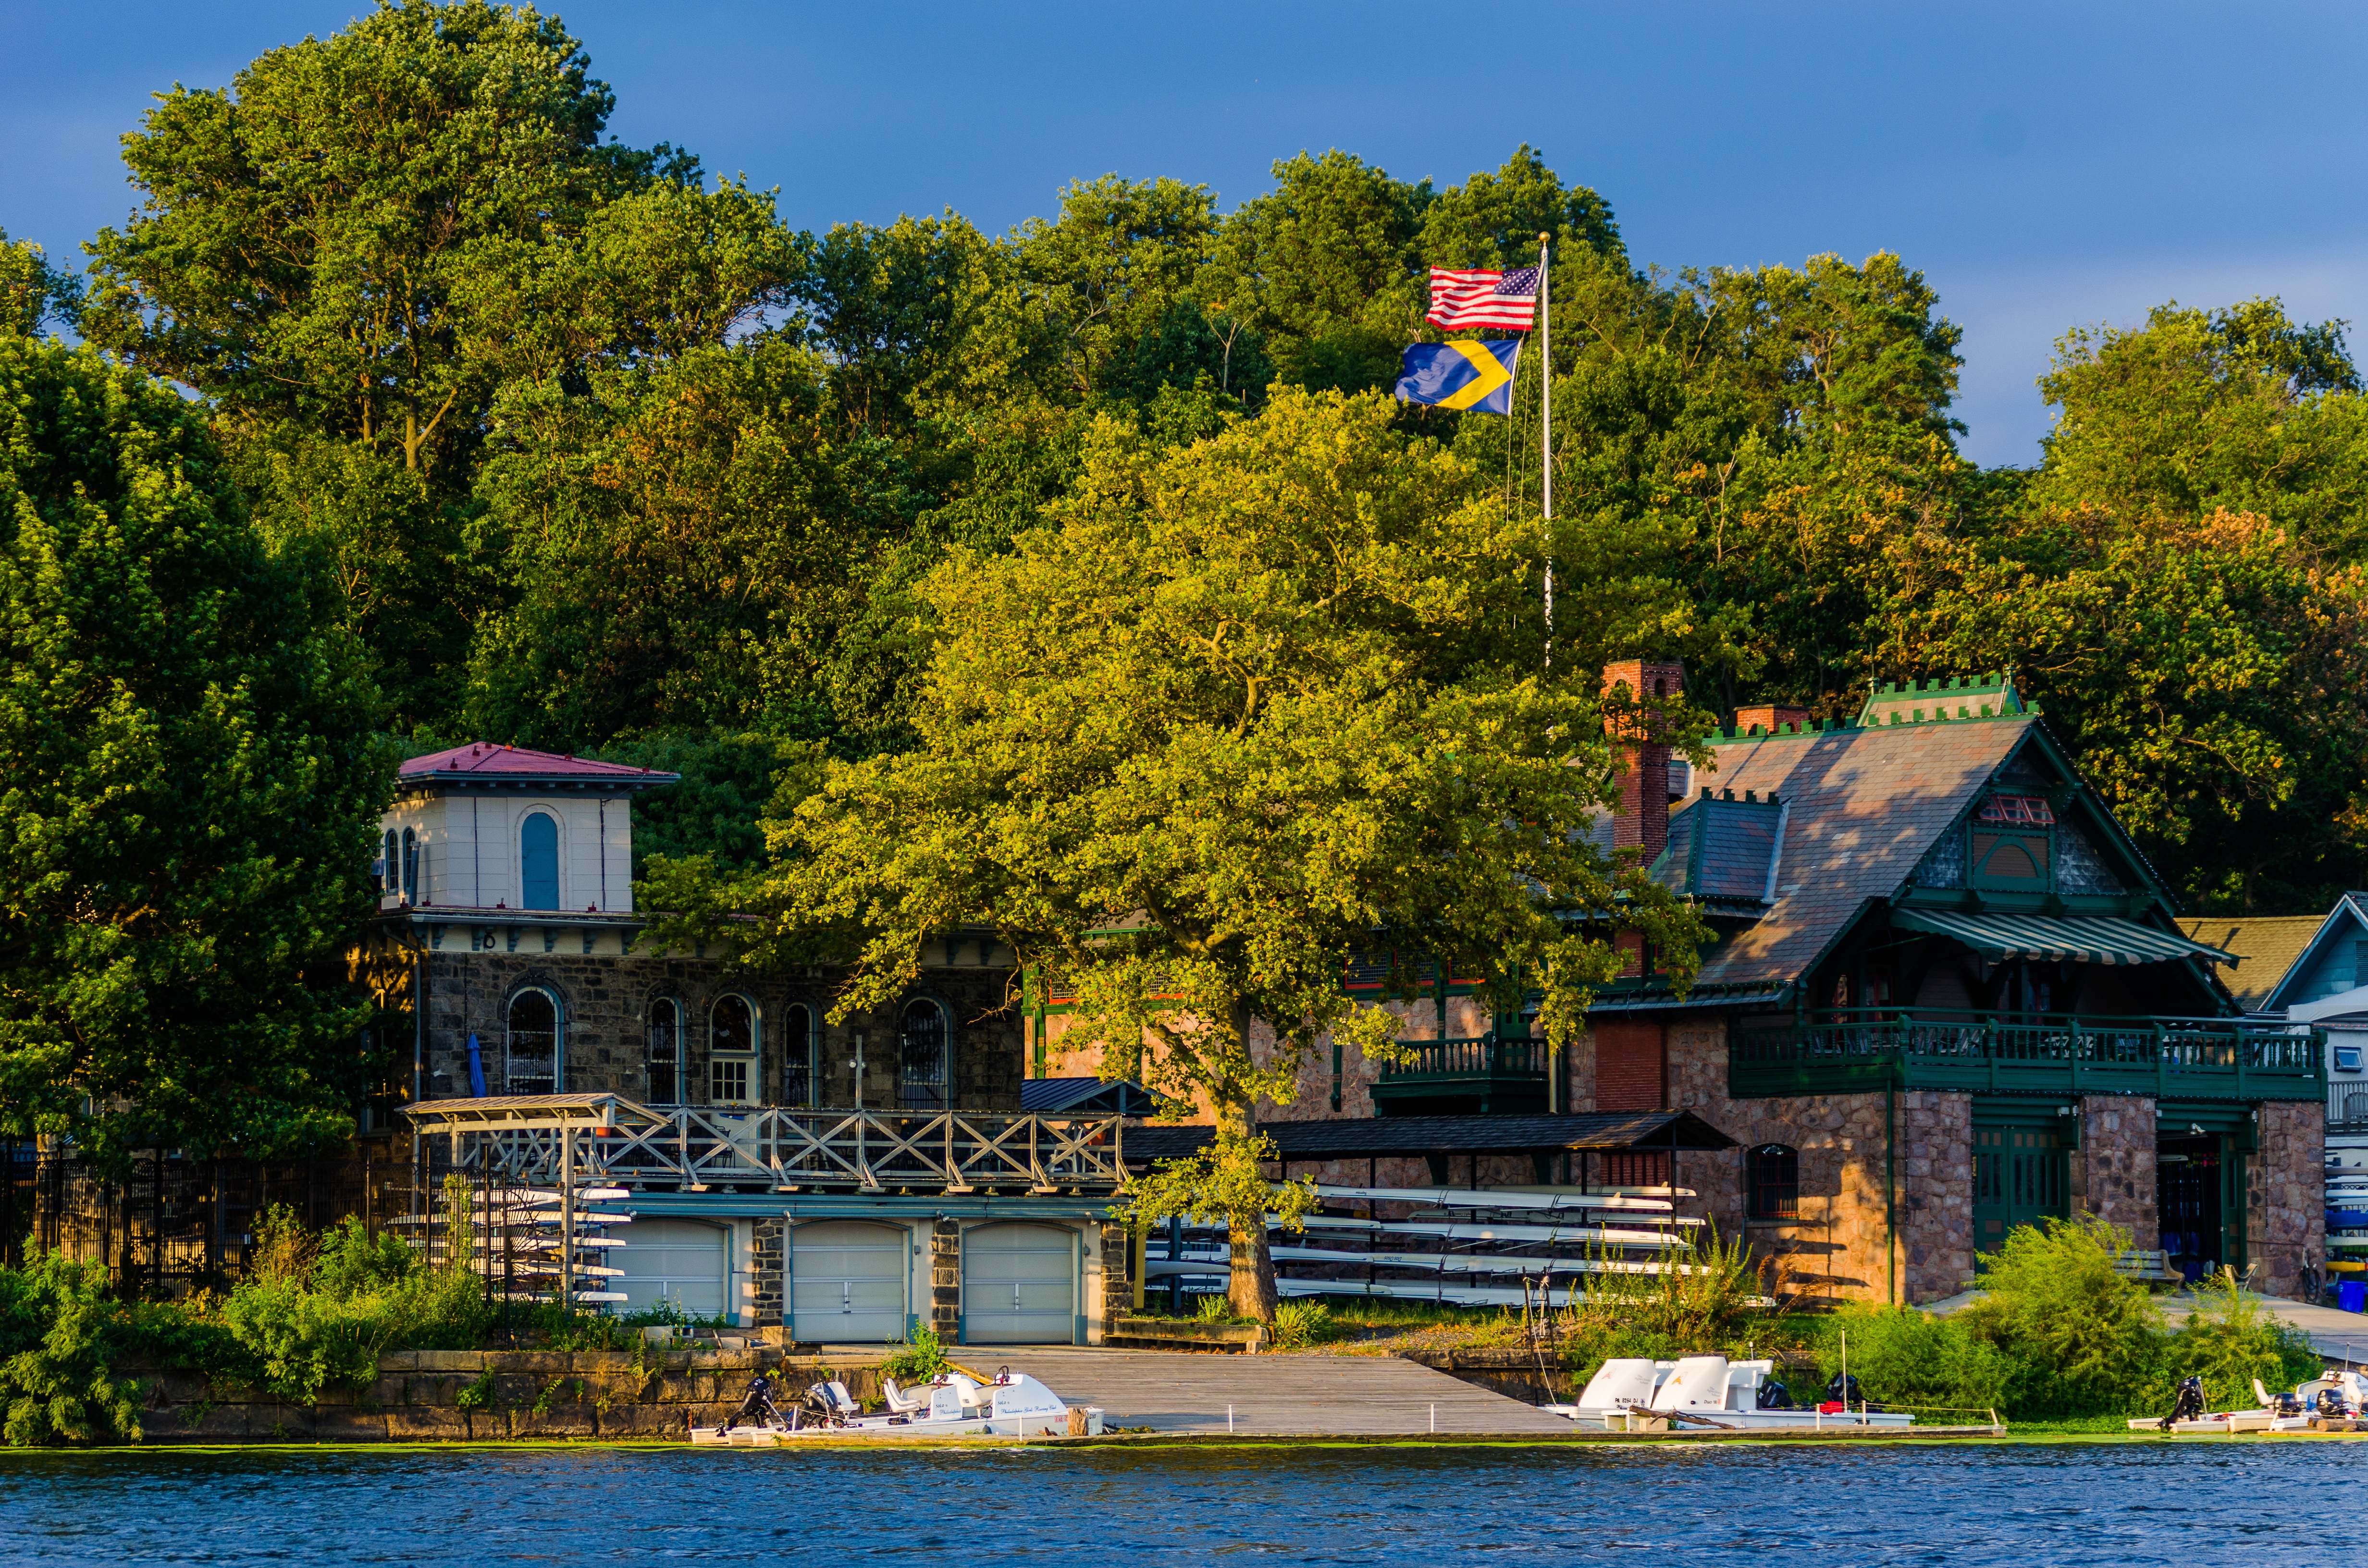
tree, flower, lake, chateau, river, vacation, autumn, park, garden, season, waterway, estate, woody plant